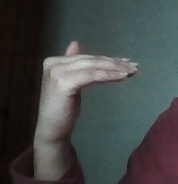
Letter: khaa